Municipal disinvestment

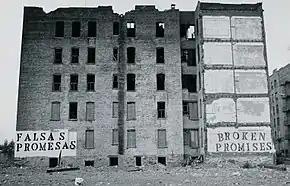
The large number of fires in the South Bronx after the city slashed fire service there serves as a symbol of planned shrinkage to critics.

Planned shrinkage is a controversial public policy of the deliberate withdrawal of city services to blighted neighborhoods as a means of coping with dwindling tax revenues. Planned shrinkage involves decreasing city services such as police patrols, garbage removal, street repairs, and fire protection from selected city neighborhoods. It has been advocated as a way to concentrate city services for maximum effectiveness given serious budgetary constraints, but it has been criticized as an attempt to "encourage the exodus of undesirable populations" and to open up blighted neighborhoods for development by private interests.